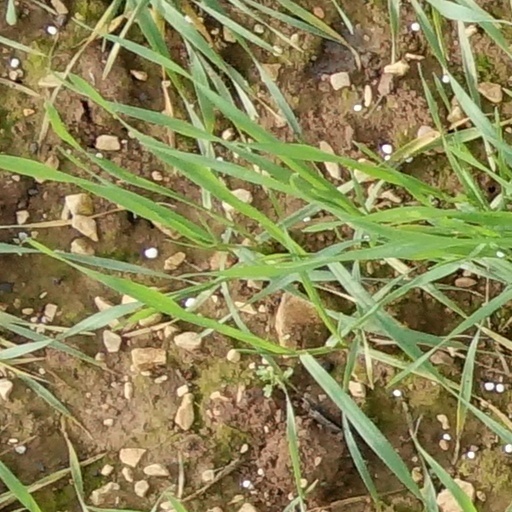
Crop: wheat